Child development in India

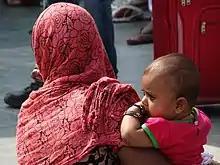
Every parent wants their children to grow up healthy.

Child development in India is the Indian experience of biological, psychological, and emotional changes that children experience as they grow into adults. Child development has a significant influence on the health of people in India, both individually and nationally.